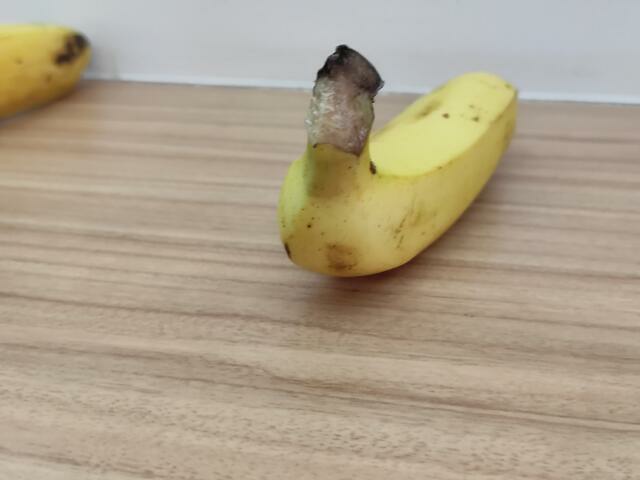
Label: Ripe_Banana